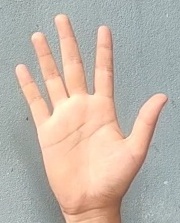
ASL sign: 5